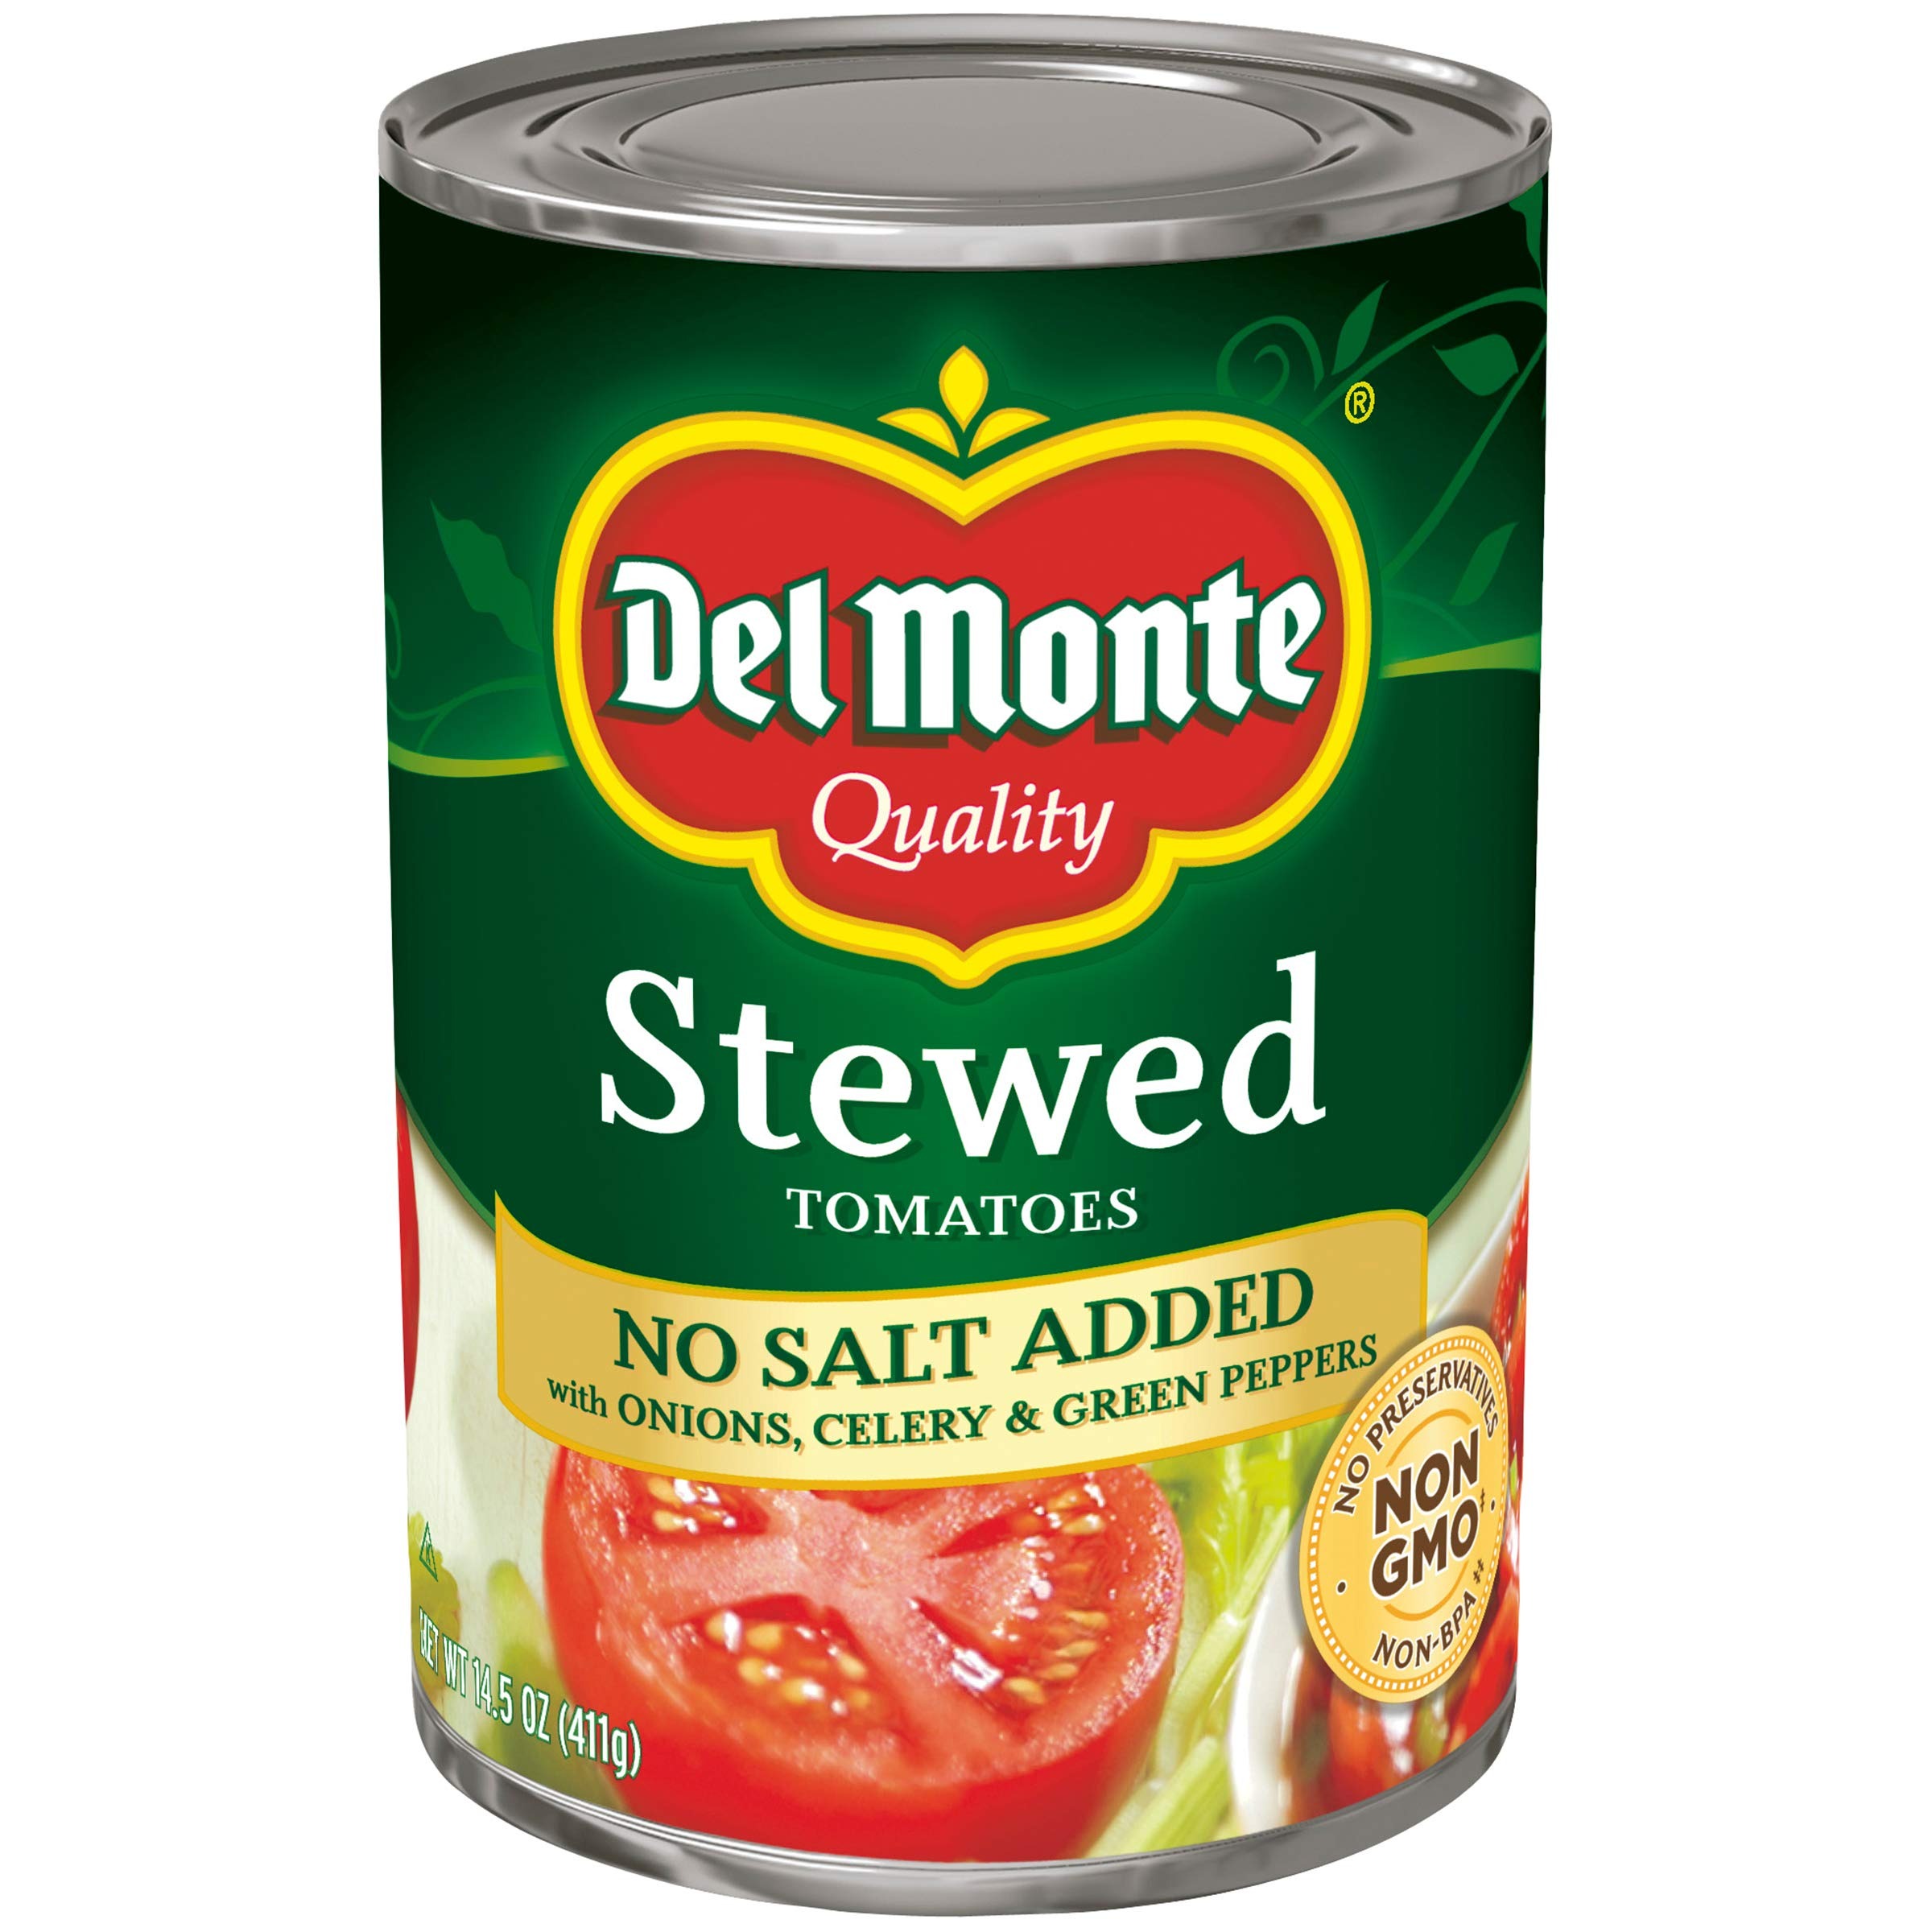
Item Name: Del Monte Stewed Tomatoes with Onions, Celery, and Green Peppers, No Salt Added, 14.0z (12 Pack)
Bullet Point 1: RICH TASTE: Del Monte No Salt Added Canned Stewed Tomatoes the ideal balance of sweetness and acidity, ready to bring unparalleled flavor to your culinary creations.
Bullet Point 2: FINEST INGREDIENTS: Del Monte No Salt Added Canned Stewed Tomatoes are picked at the peak of freshness and contain the finest tomatoes. Each can is carefully packed to ensure freshness and superior taste, providing you with a delicious foundation for a variety of dishes.
Bullet Point 3: NO ARTIFICIAL FLAVORS: These non-GMO canned tomatoes are perfect for elevating any hearty stews, savory sauces, or mouthwatering casseroles. Del Monte No Salt Added Canned Stewed Tomatoes elevate your cooking with a burst of rich, savory goodness.
Bullet Point 4: EASY STORAGE: Packed in a convenient 14.5 oz can, this kitchen essential is a versatile and time-saving addition to your pantry. These canned tomatoes save you time in the kitchen, and also guarantee consistent quality year-round. Each can is sealed to preserve the freshness and flavor of the ingredients, ensuring that you have the finest produce at your fingertips, regardless of the season.
Bullet Point 5: PREMIUM QUALITY: Add a touch of culinary sophistication to your meals with these premium canned tomatoes, and let the goodness of fresh, wholesome ingredients enhance your cooking experience. When you have Del Monte in your pantry, you have wholesome fruits and vegetables at your fingertips. Add some goodness to your table for delicious & nutritious meals that your whole family will enjoy.
Value: 174.0
Unit: Ounce

Price: 12.195